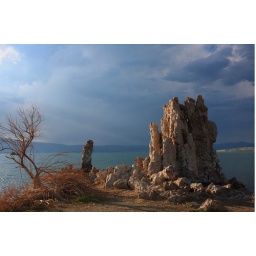
Study in blue and orange